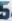
Number: 5